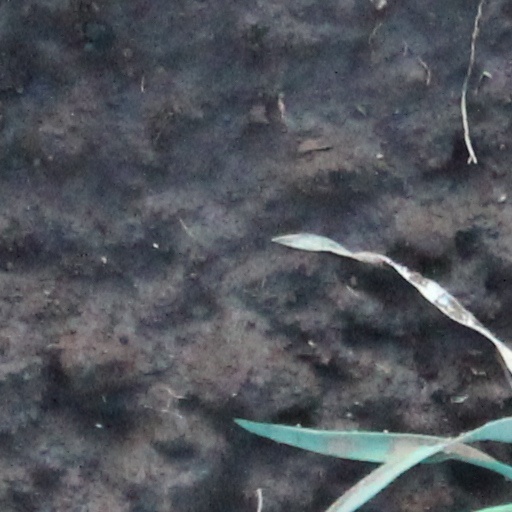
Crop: wheat